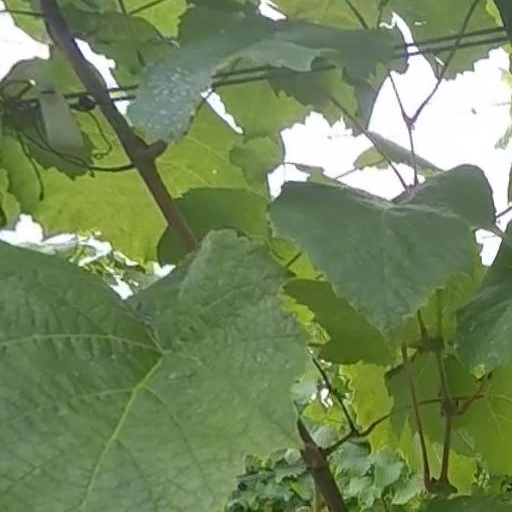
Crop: grape